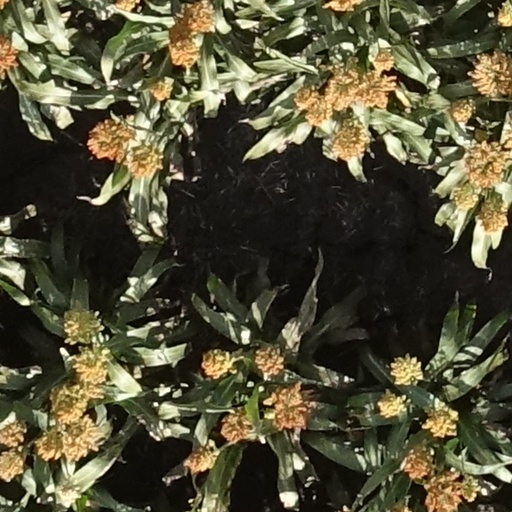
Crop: sorghum